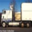
Label: truck